Halsted Priory

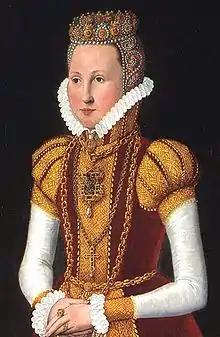
Sophie of Mecklenburg-Güstrow for whom the old main building was constructed

After it returned to the crown, the abbey became a royal fief. The first "lensmand" was Otte Rathlou, who had supported Christian III economically during the Count's Feud. Later vassals included Peder Oxe, Jørgen Grubbe and Erik Rosenkrantz.